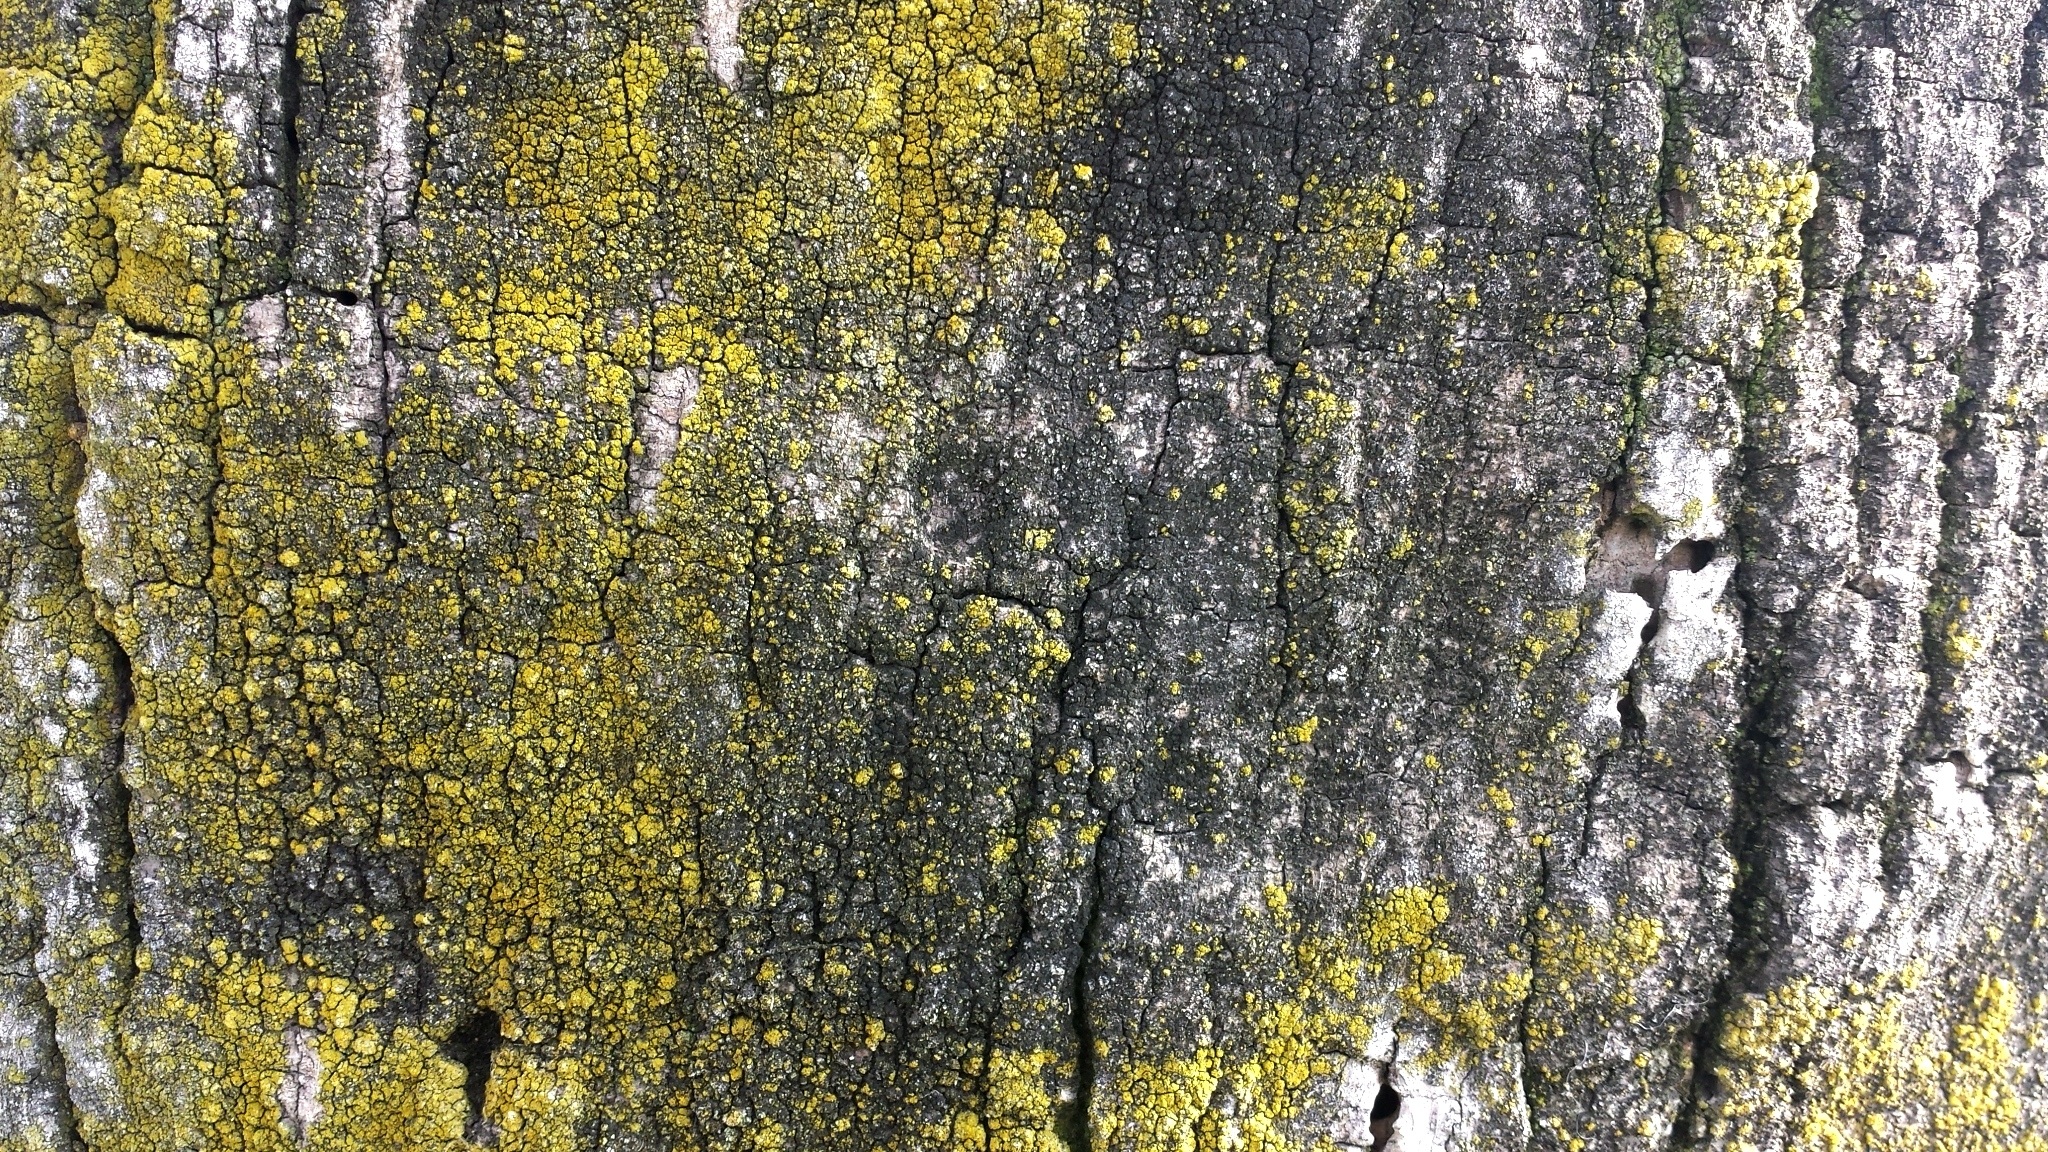
tree, nature, forest, grass, branch, growth, plant, wood, ground, sunlight, texture, leaf, flower, trunk, old, summer, environment, spring, green, birch, natural, autumn, fresh, brown, mushroom, yellow, garden, flora, season, ecology, outdoors, fungus, background, gardening, fungi, deciduous, grove, woodland, habitat, backdrop, flowering plant, natural environment, woody plant, land plant